Edward I. Edwards

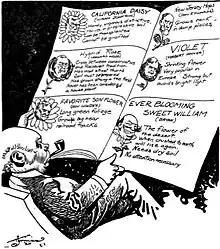
A June 1920 political cartoon satirizing the various contenders for the presidency as varieties of plant seed. Edwards is listed as "New Jersey Hops," a reference to his opposition to prohibition.

Edwards's time in office was defined by Republican domination of the state legislature; the State Senate, which then apportioned one vote per county, was dominated by rural and small-town interests which increasingly aligned with Republicans and against Edwards's urban base. Following the 1920 Republican landslide, the General Assembly was also dominated by Republicans—only one Democratic member was elected to serve in the legislature of 1921–22. Thus, Edwards played only a minor role in legislation as Governor; the Republican majorities frustrated much of his own program and repeatedly passed their own legislation over his veto, including the establishment of the Port Authority (which Edwards later supported) and the New Jersey State Police.